Sagrada Família

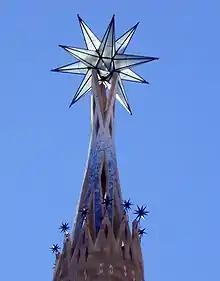
The top of the Virgin Mary's Spire (completed in December 2021)

In 2012, Barcelona-born Jordi Faulí i Oller took over as architect of the project. Mark Burry of New Zealand serves as Executive Architect and Researcher. Sculptures by J. Busquets, Etsuro Sotoo and Josep Maria Subirachs decorate the fantastical façades.